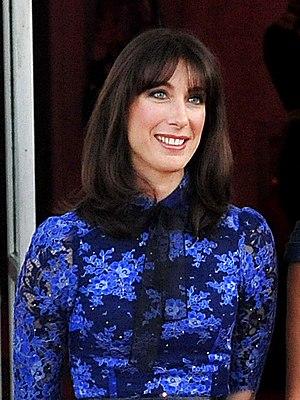
Samantha Gwendoline Cameron, née Sheffield le 18 avril 1971, est une femme d'affaires britannique et l'épouse de David Cameron, Premier ministre du Royaume-Uni de 2010 à 2016.